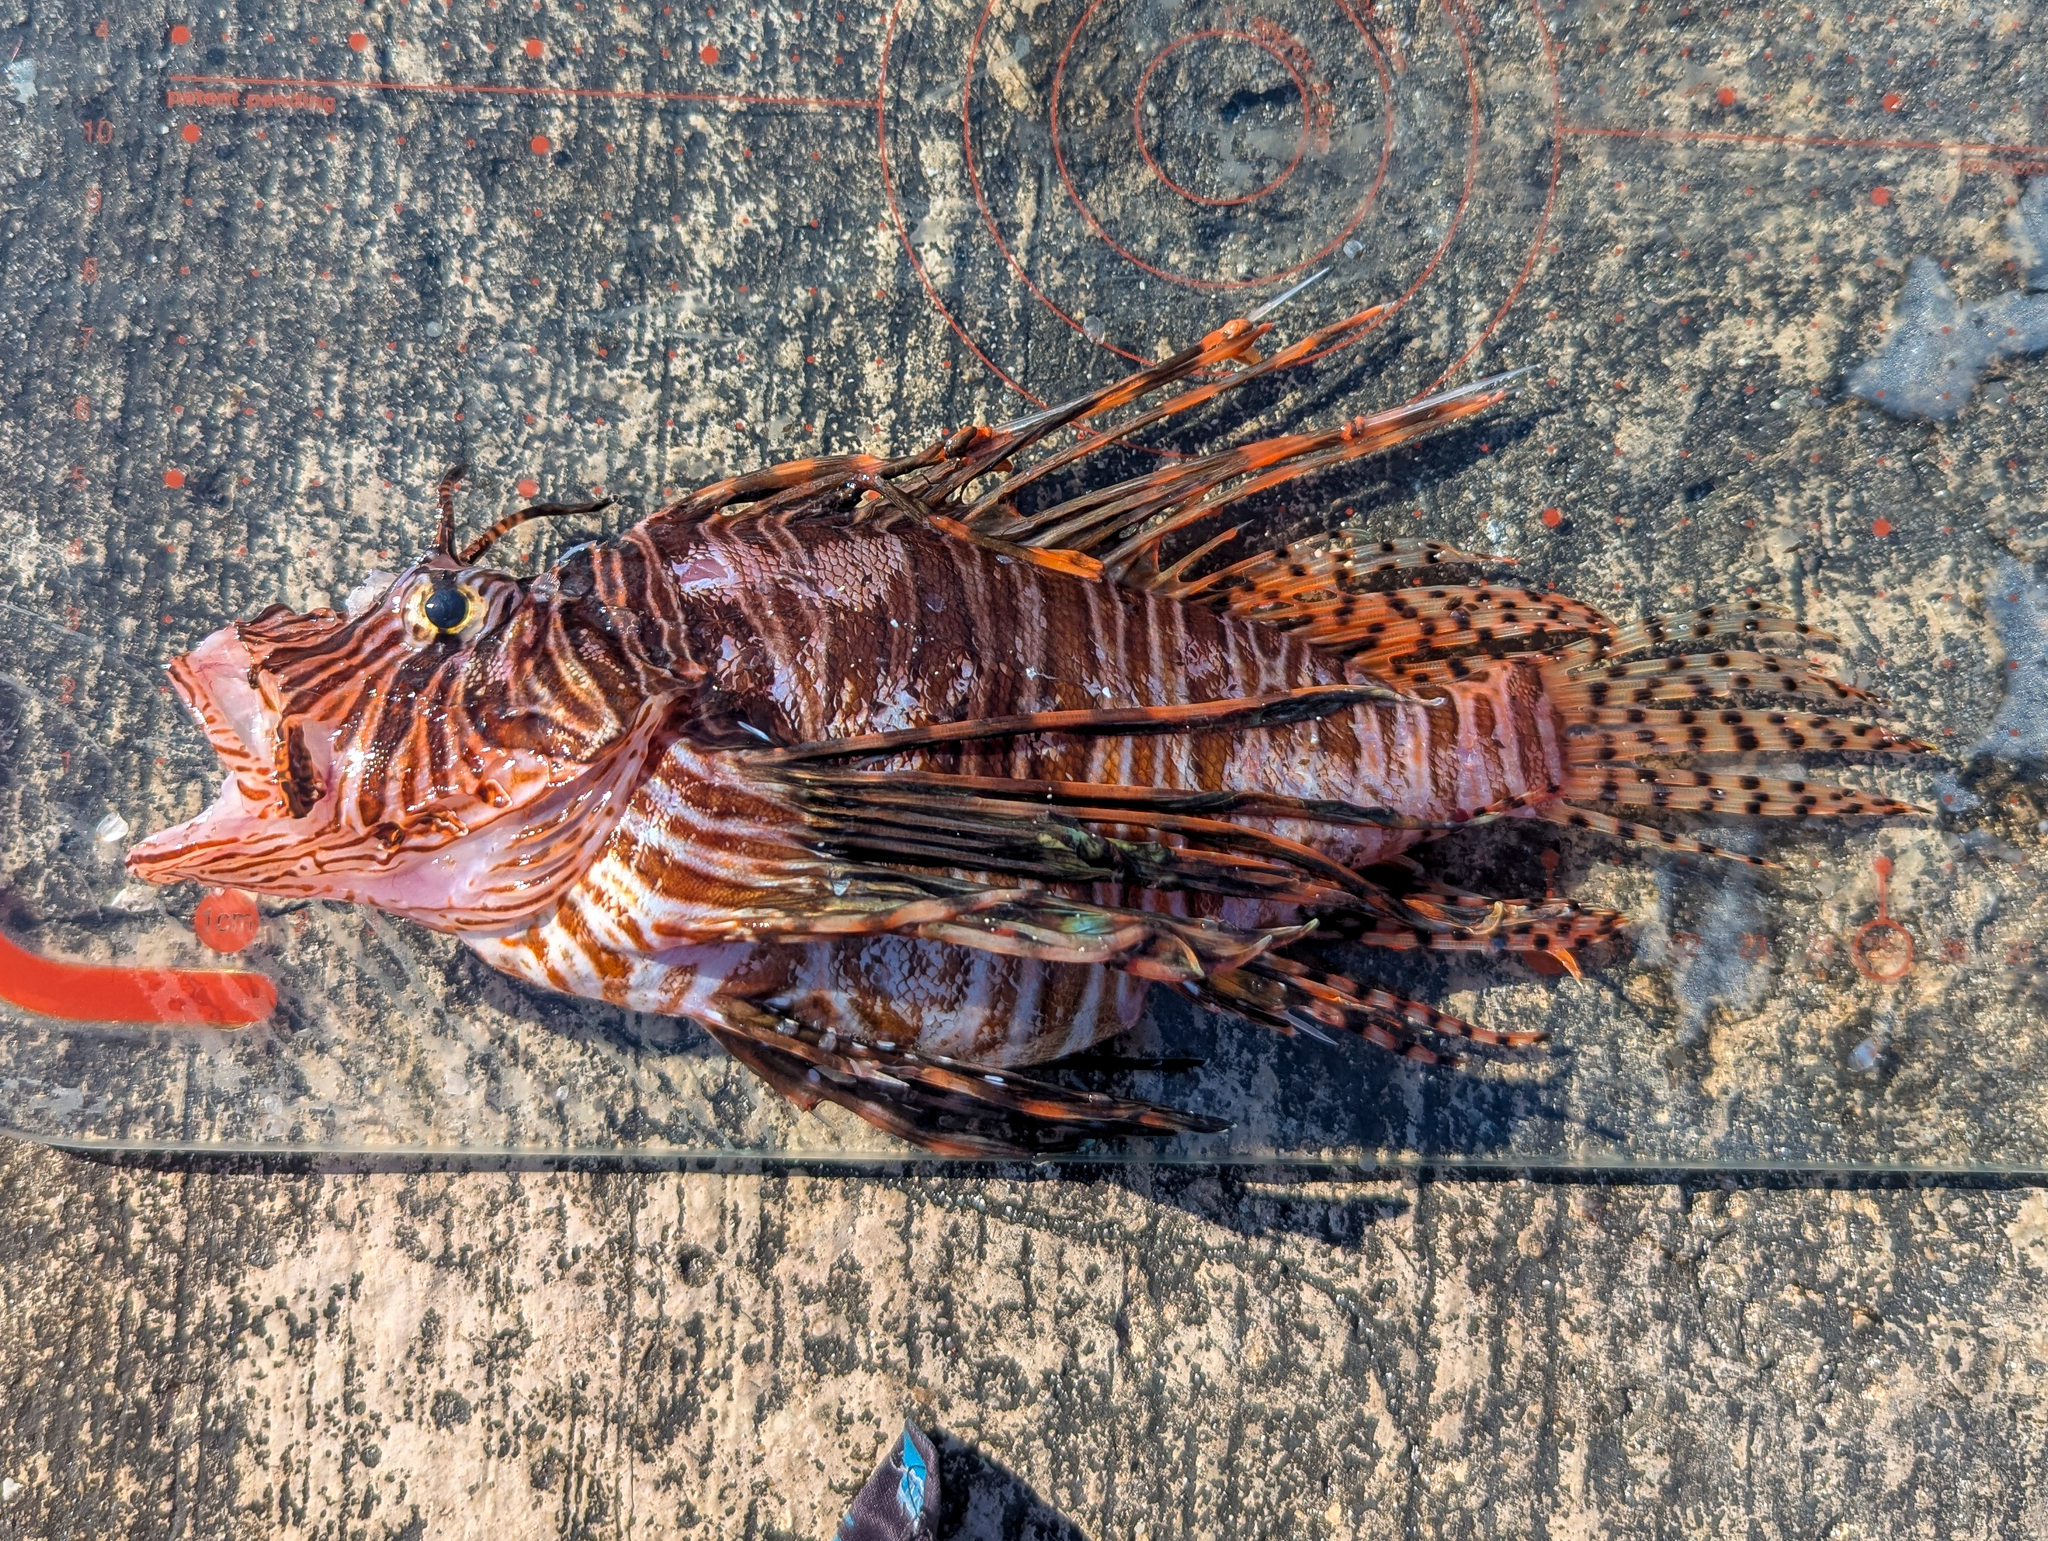
Pterois volitans (Red Lionfish)